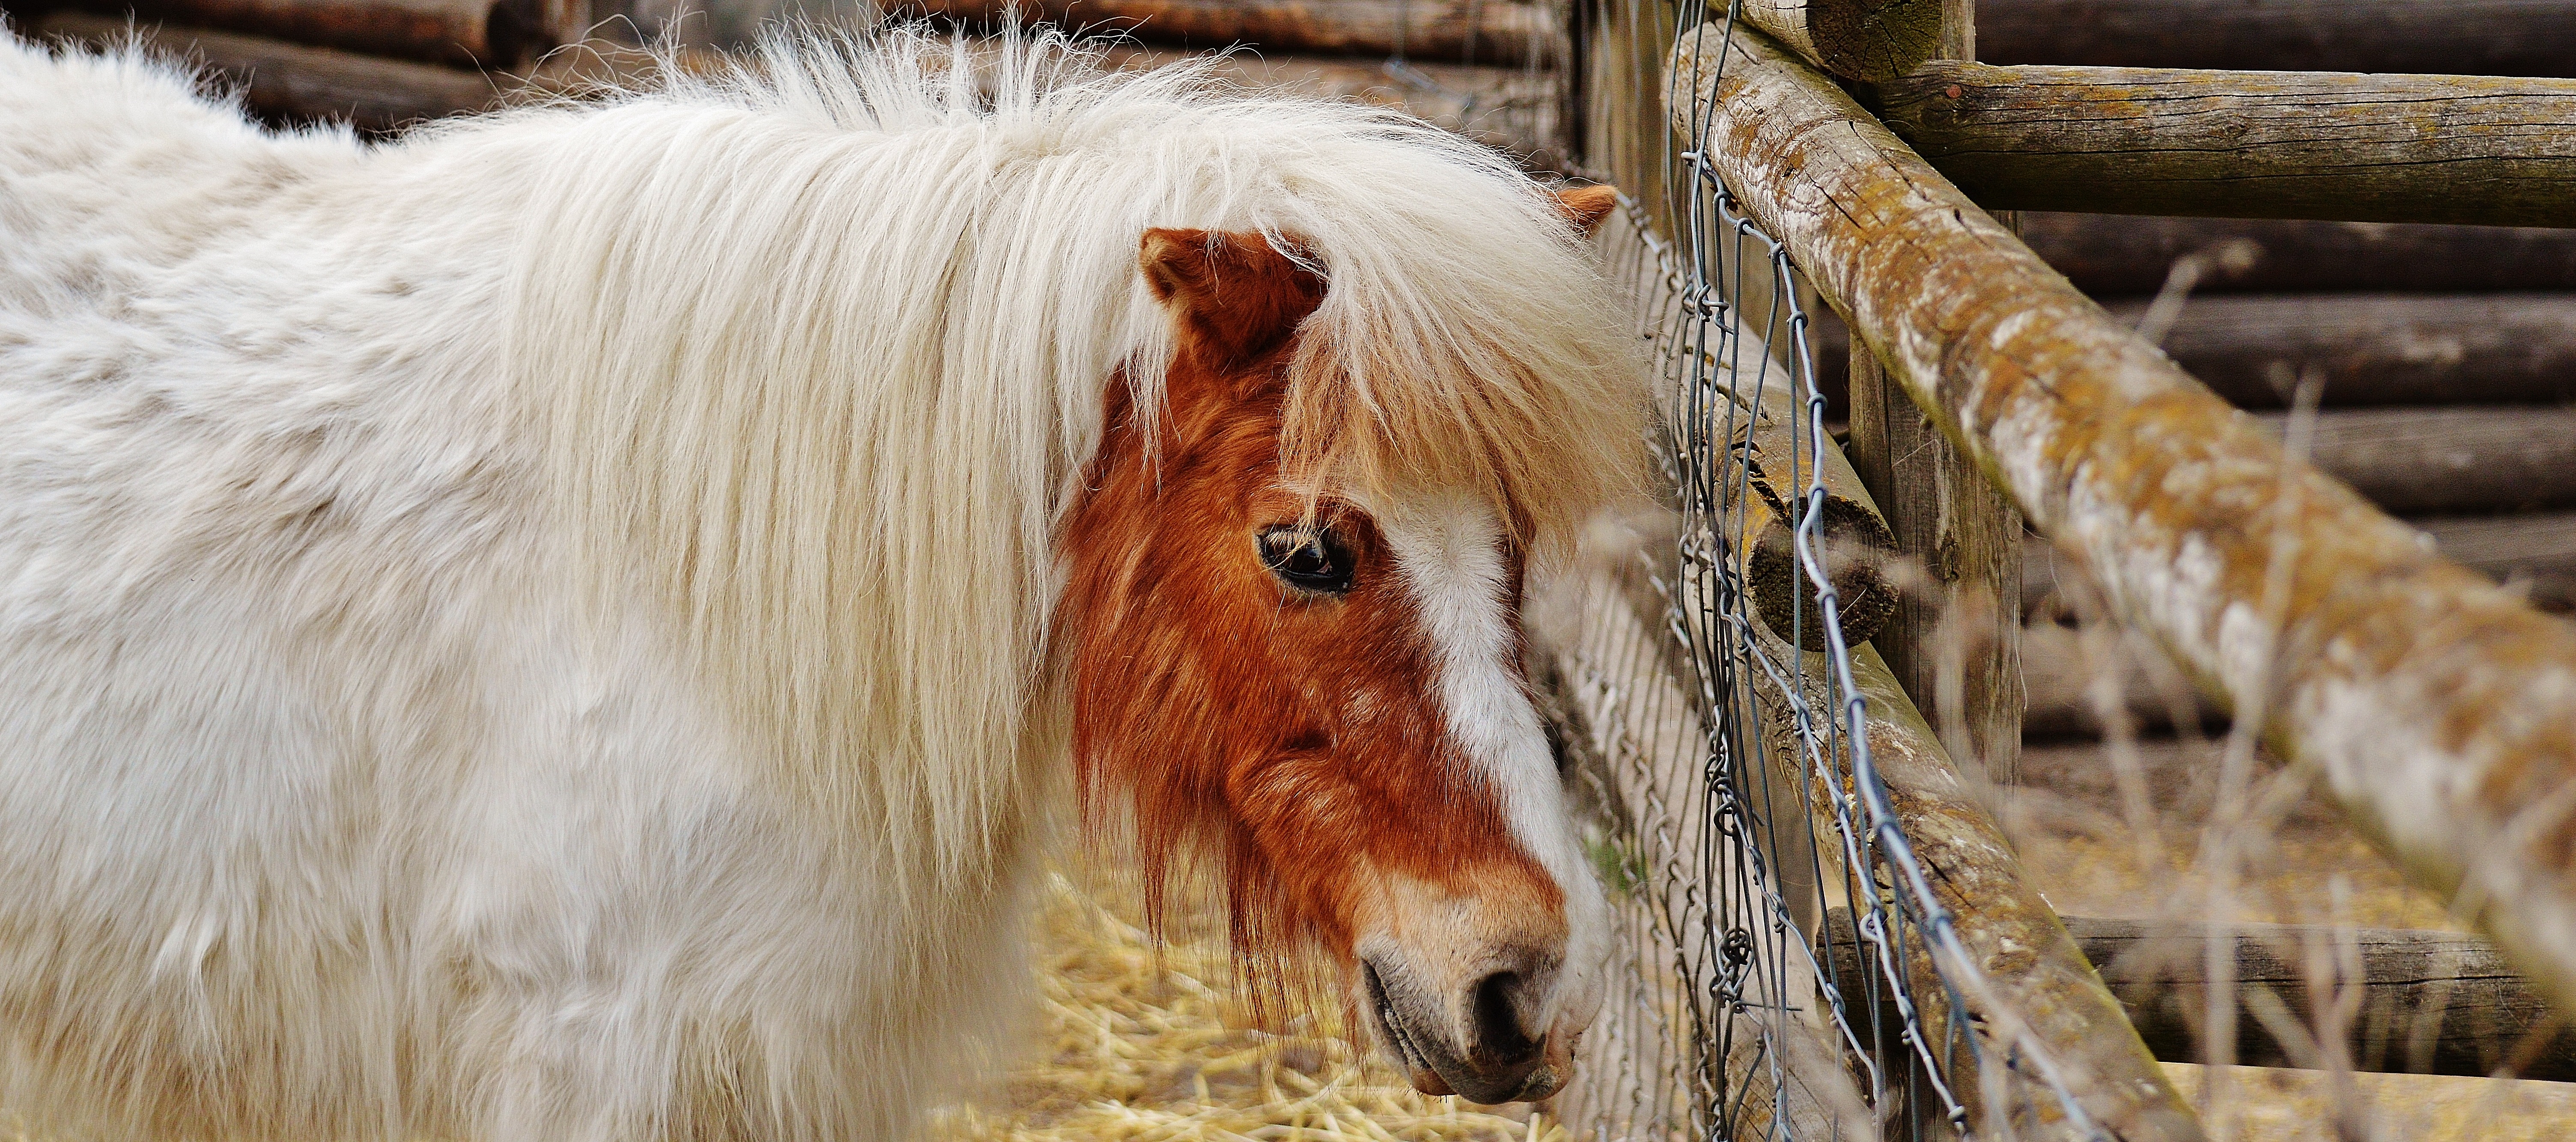
nature, white, animal, cute, portrait, horse, brown, mammal, stallion, mane, fauna, close up, pony, vertebrate, funny, wildpark poing, horse like mammal, mustang horse